History of Cumbria

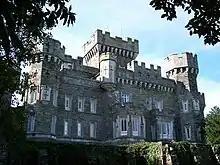
Wray Castle – built by a Liverpool doctor who had married a rich wife. Constructed in 1840 at the head of Windermere. Associated with two key players of the National Trust : Canon Rawnsley and Beatrix Potter

Cumbrian participation in the Pilgrimage of Grace (see below) indicated that people were ready for Catholic reform, and were not anti-clerical. Much of the ill-feeling was to do with the doing away with saints' days and their associated festive activities.